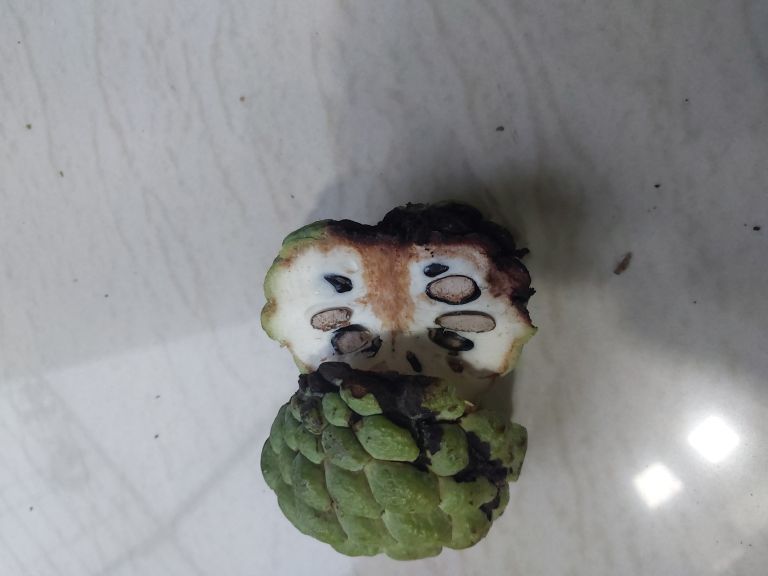
Disease label: Diplodia Rot